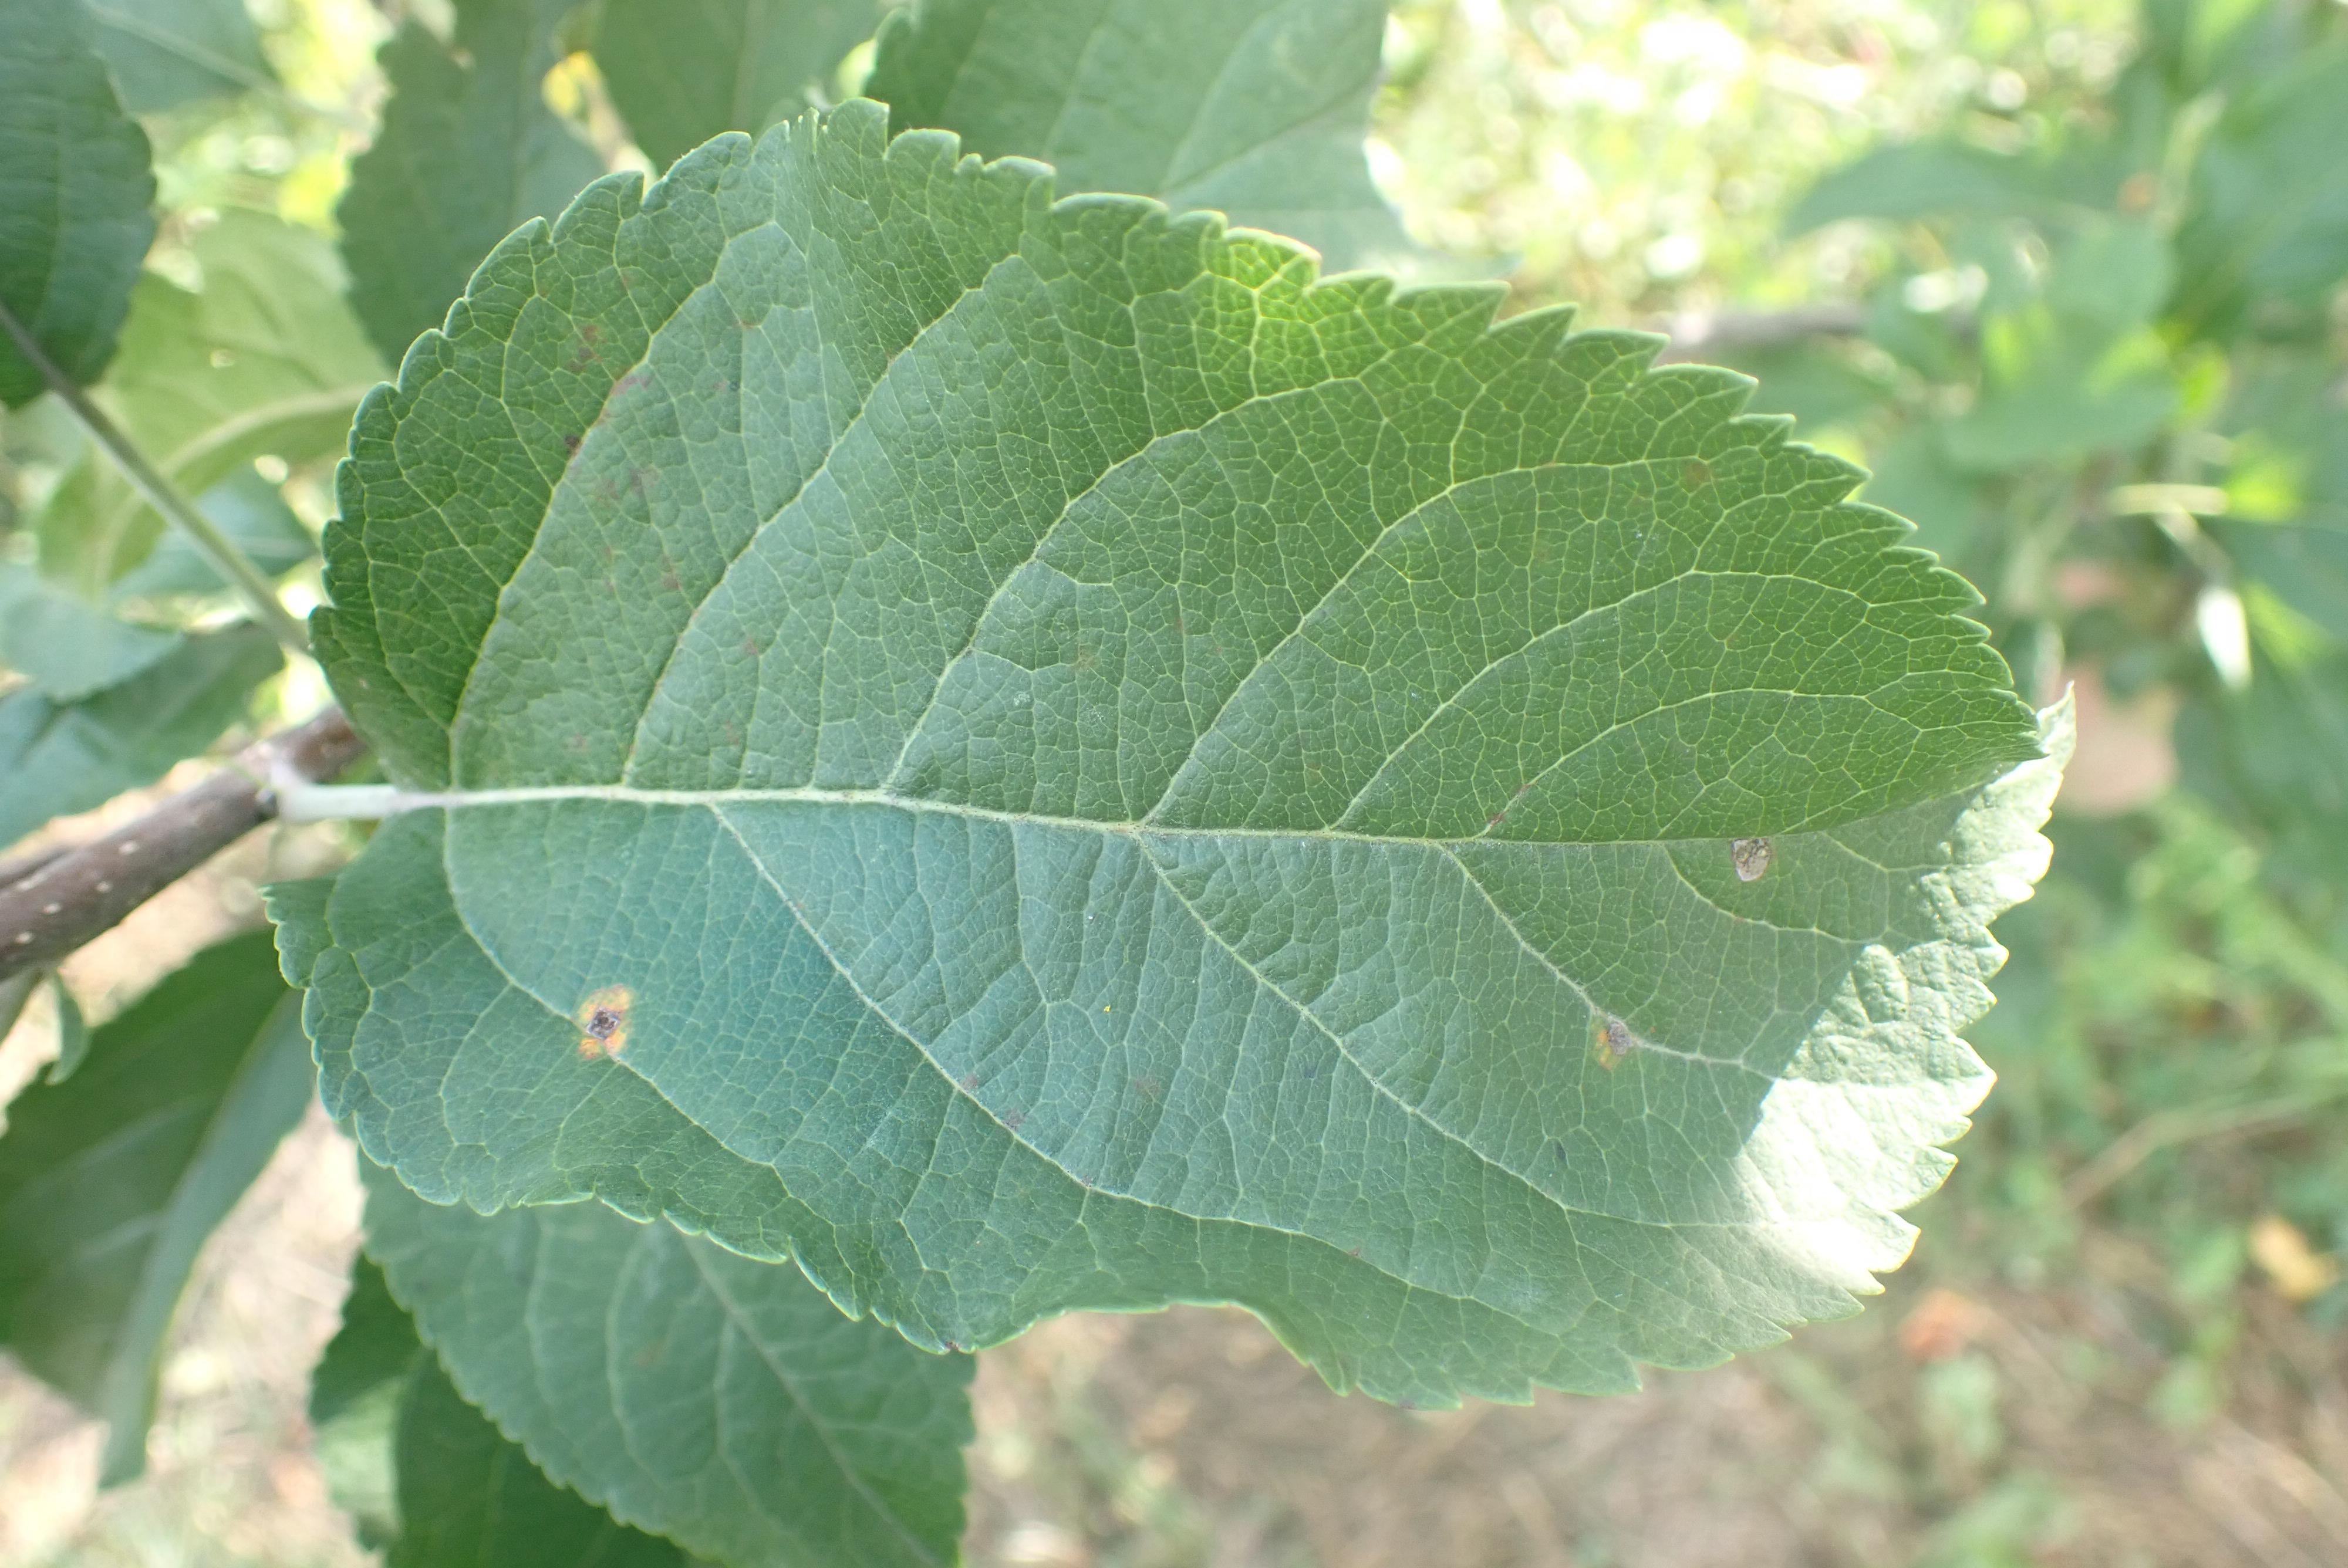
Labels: rust, frog_eye_leaf_spot